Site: brandenburg
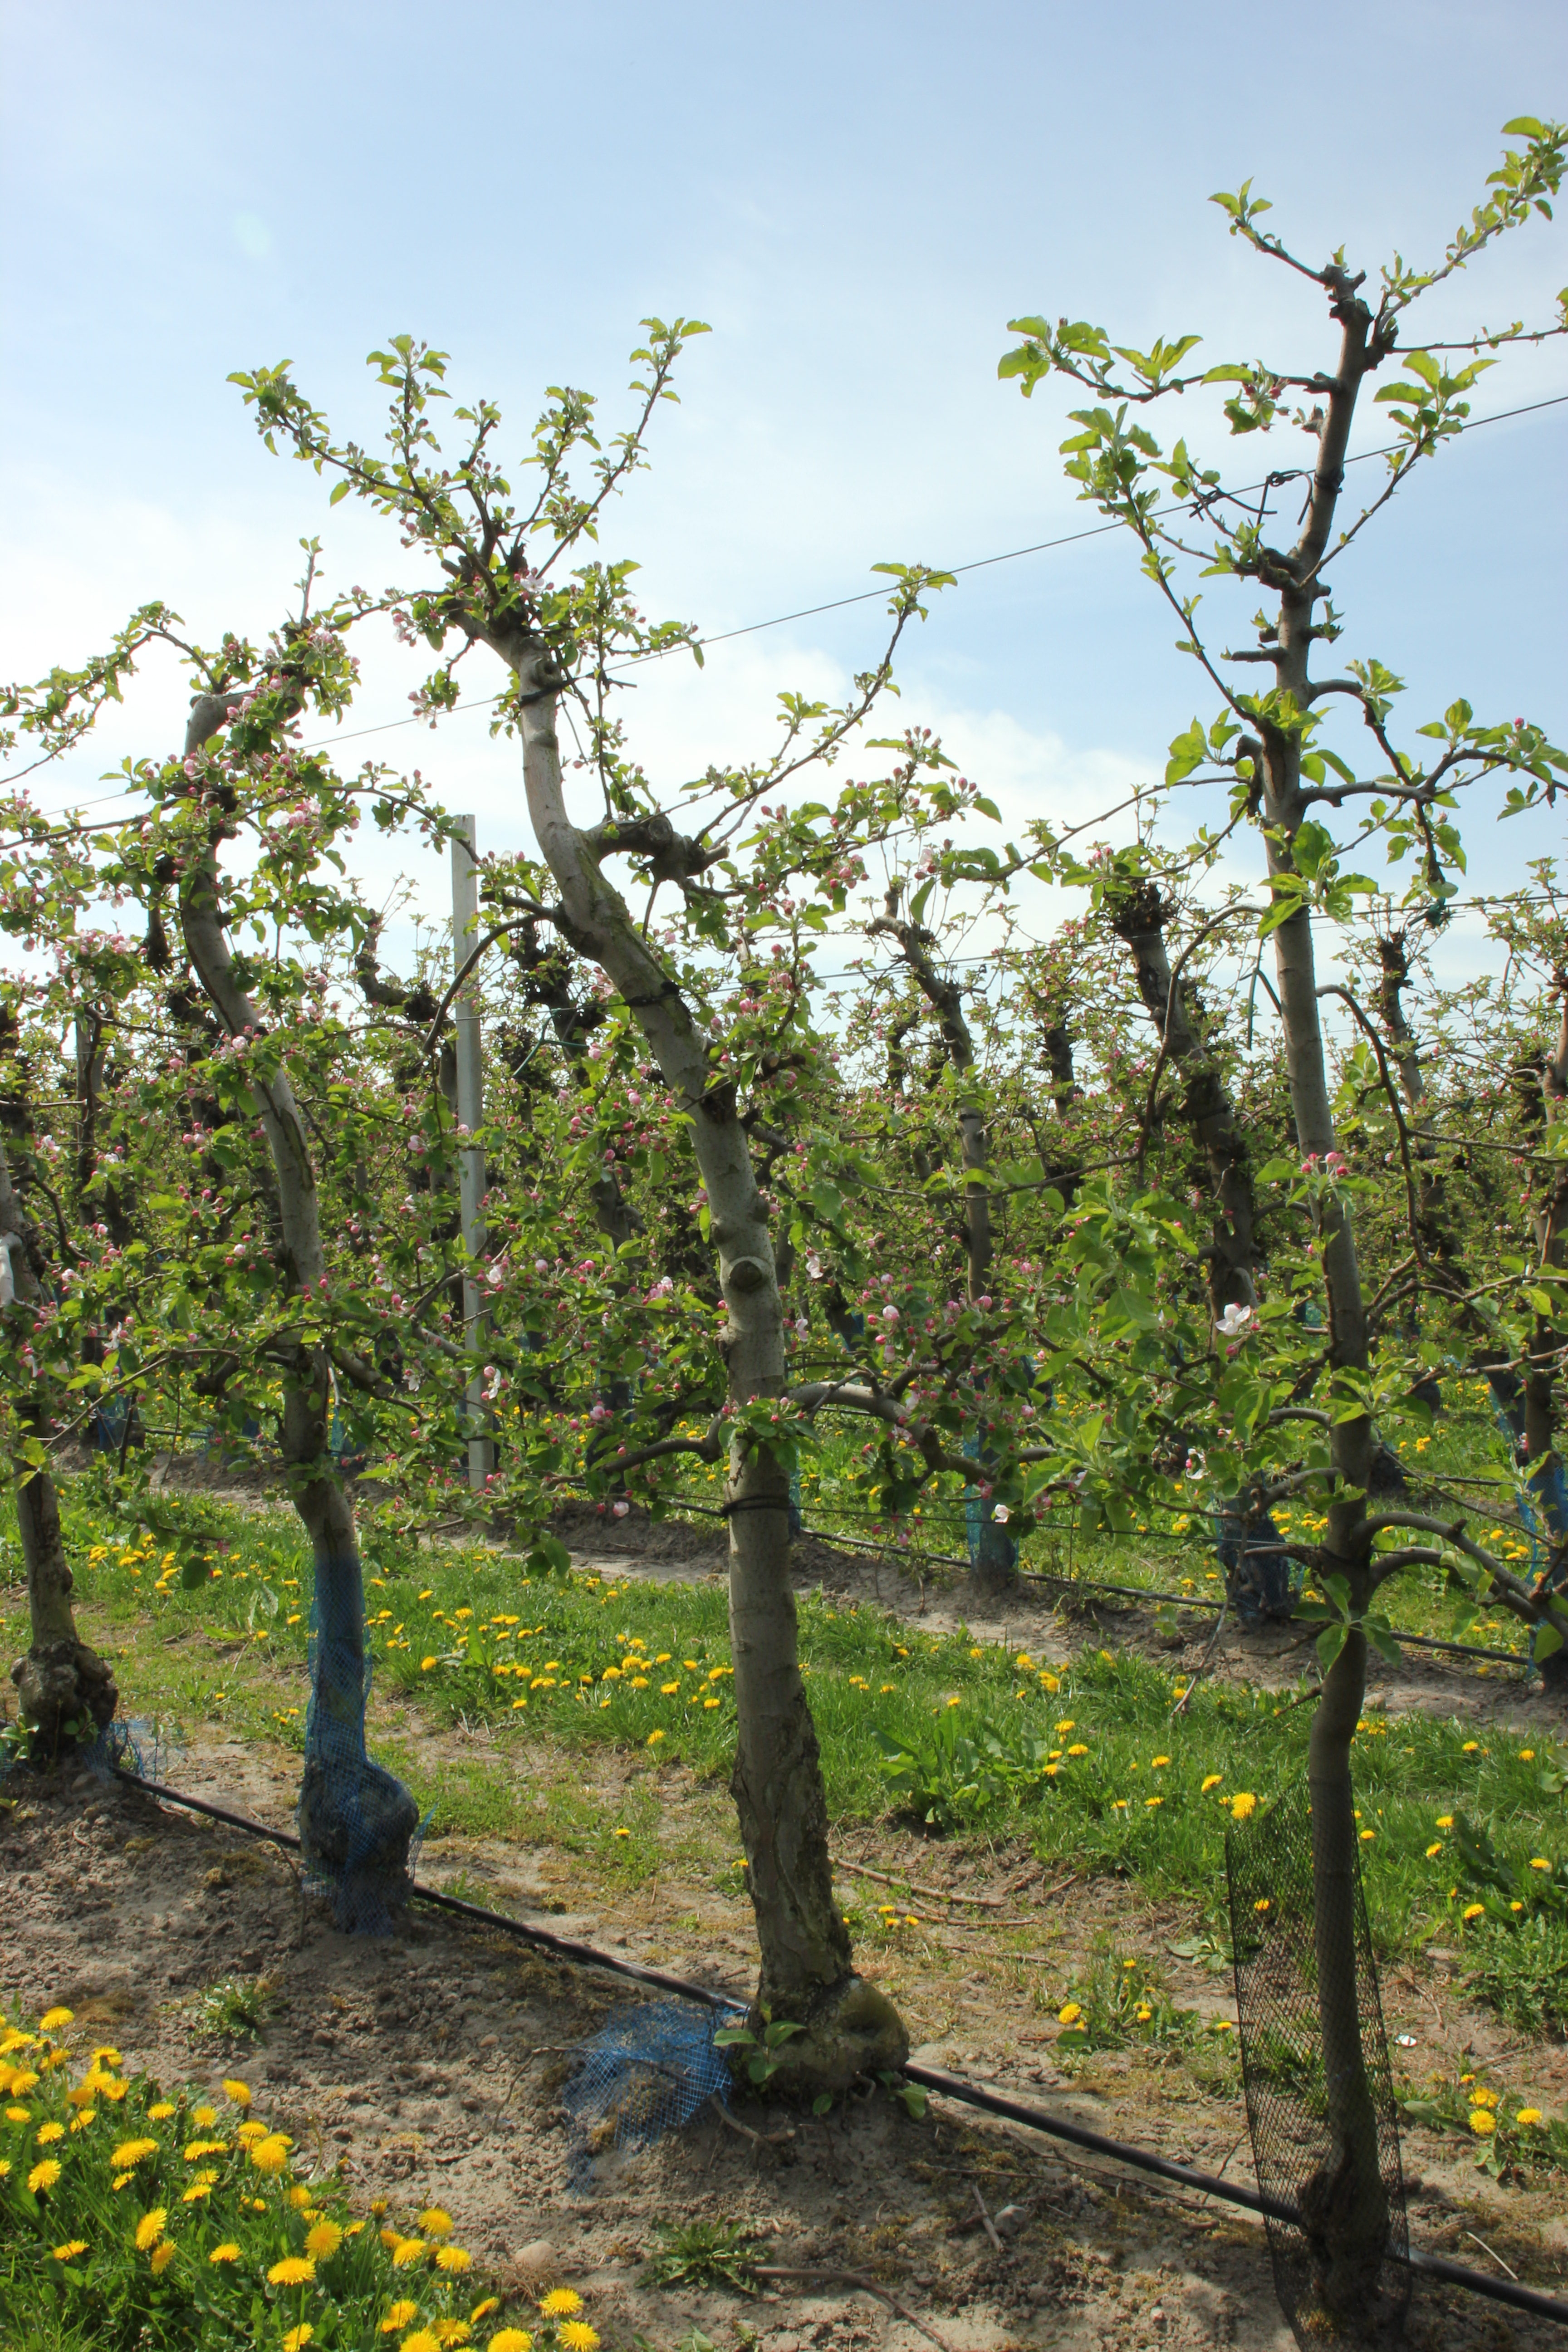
Growth stage (BBCH 57): Inflorescence emergence